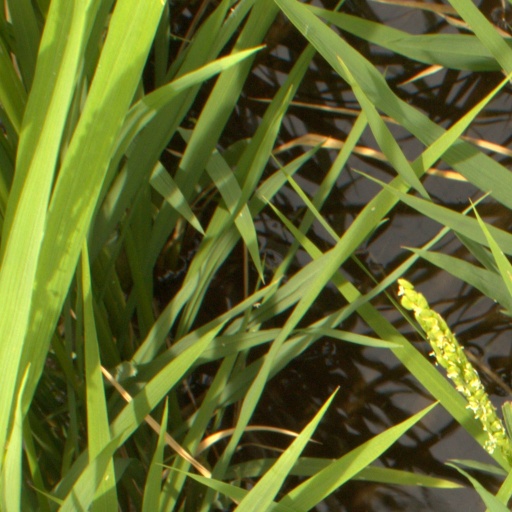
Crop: rice